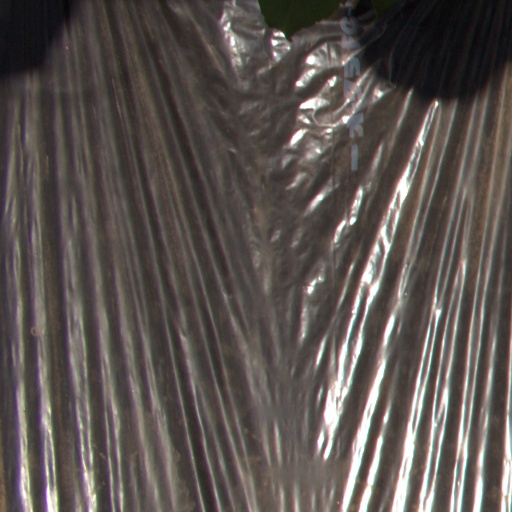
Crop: Jerusalem artichoke